Golf

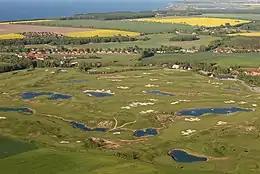
Aerial view of the "Golfplatz Wittenbeck" in Mecklenburg, Germany

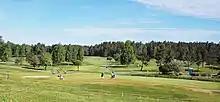
The "Tammer Golf Course" in the Ruotula district of Tampere, Finland

A golf course consists of either 9 or 18 holes, each with a teeing ground or "tee box" that is set off by two markers showing the bounds of the legal tee area, fairway, rough and other hazards, and the putting green surrounded by the fringe with the pin (normally a flagstick) and cup.